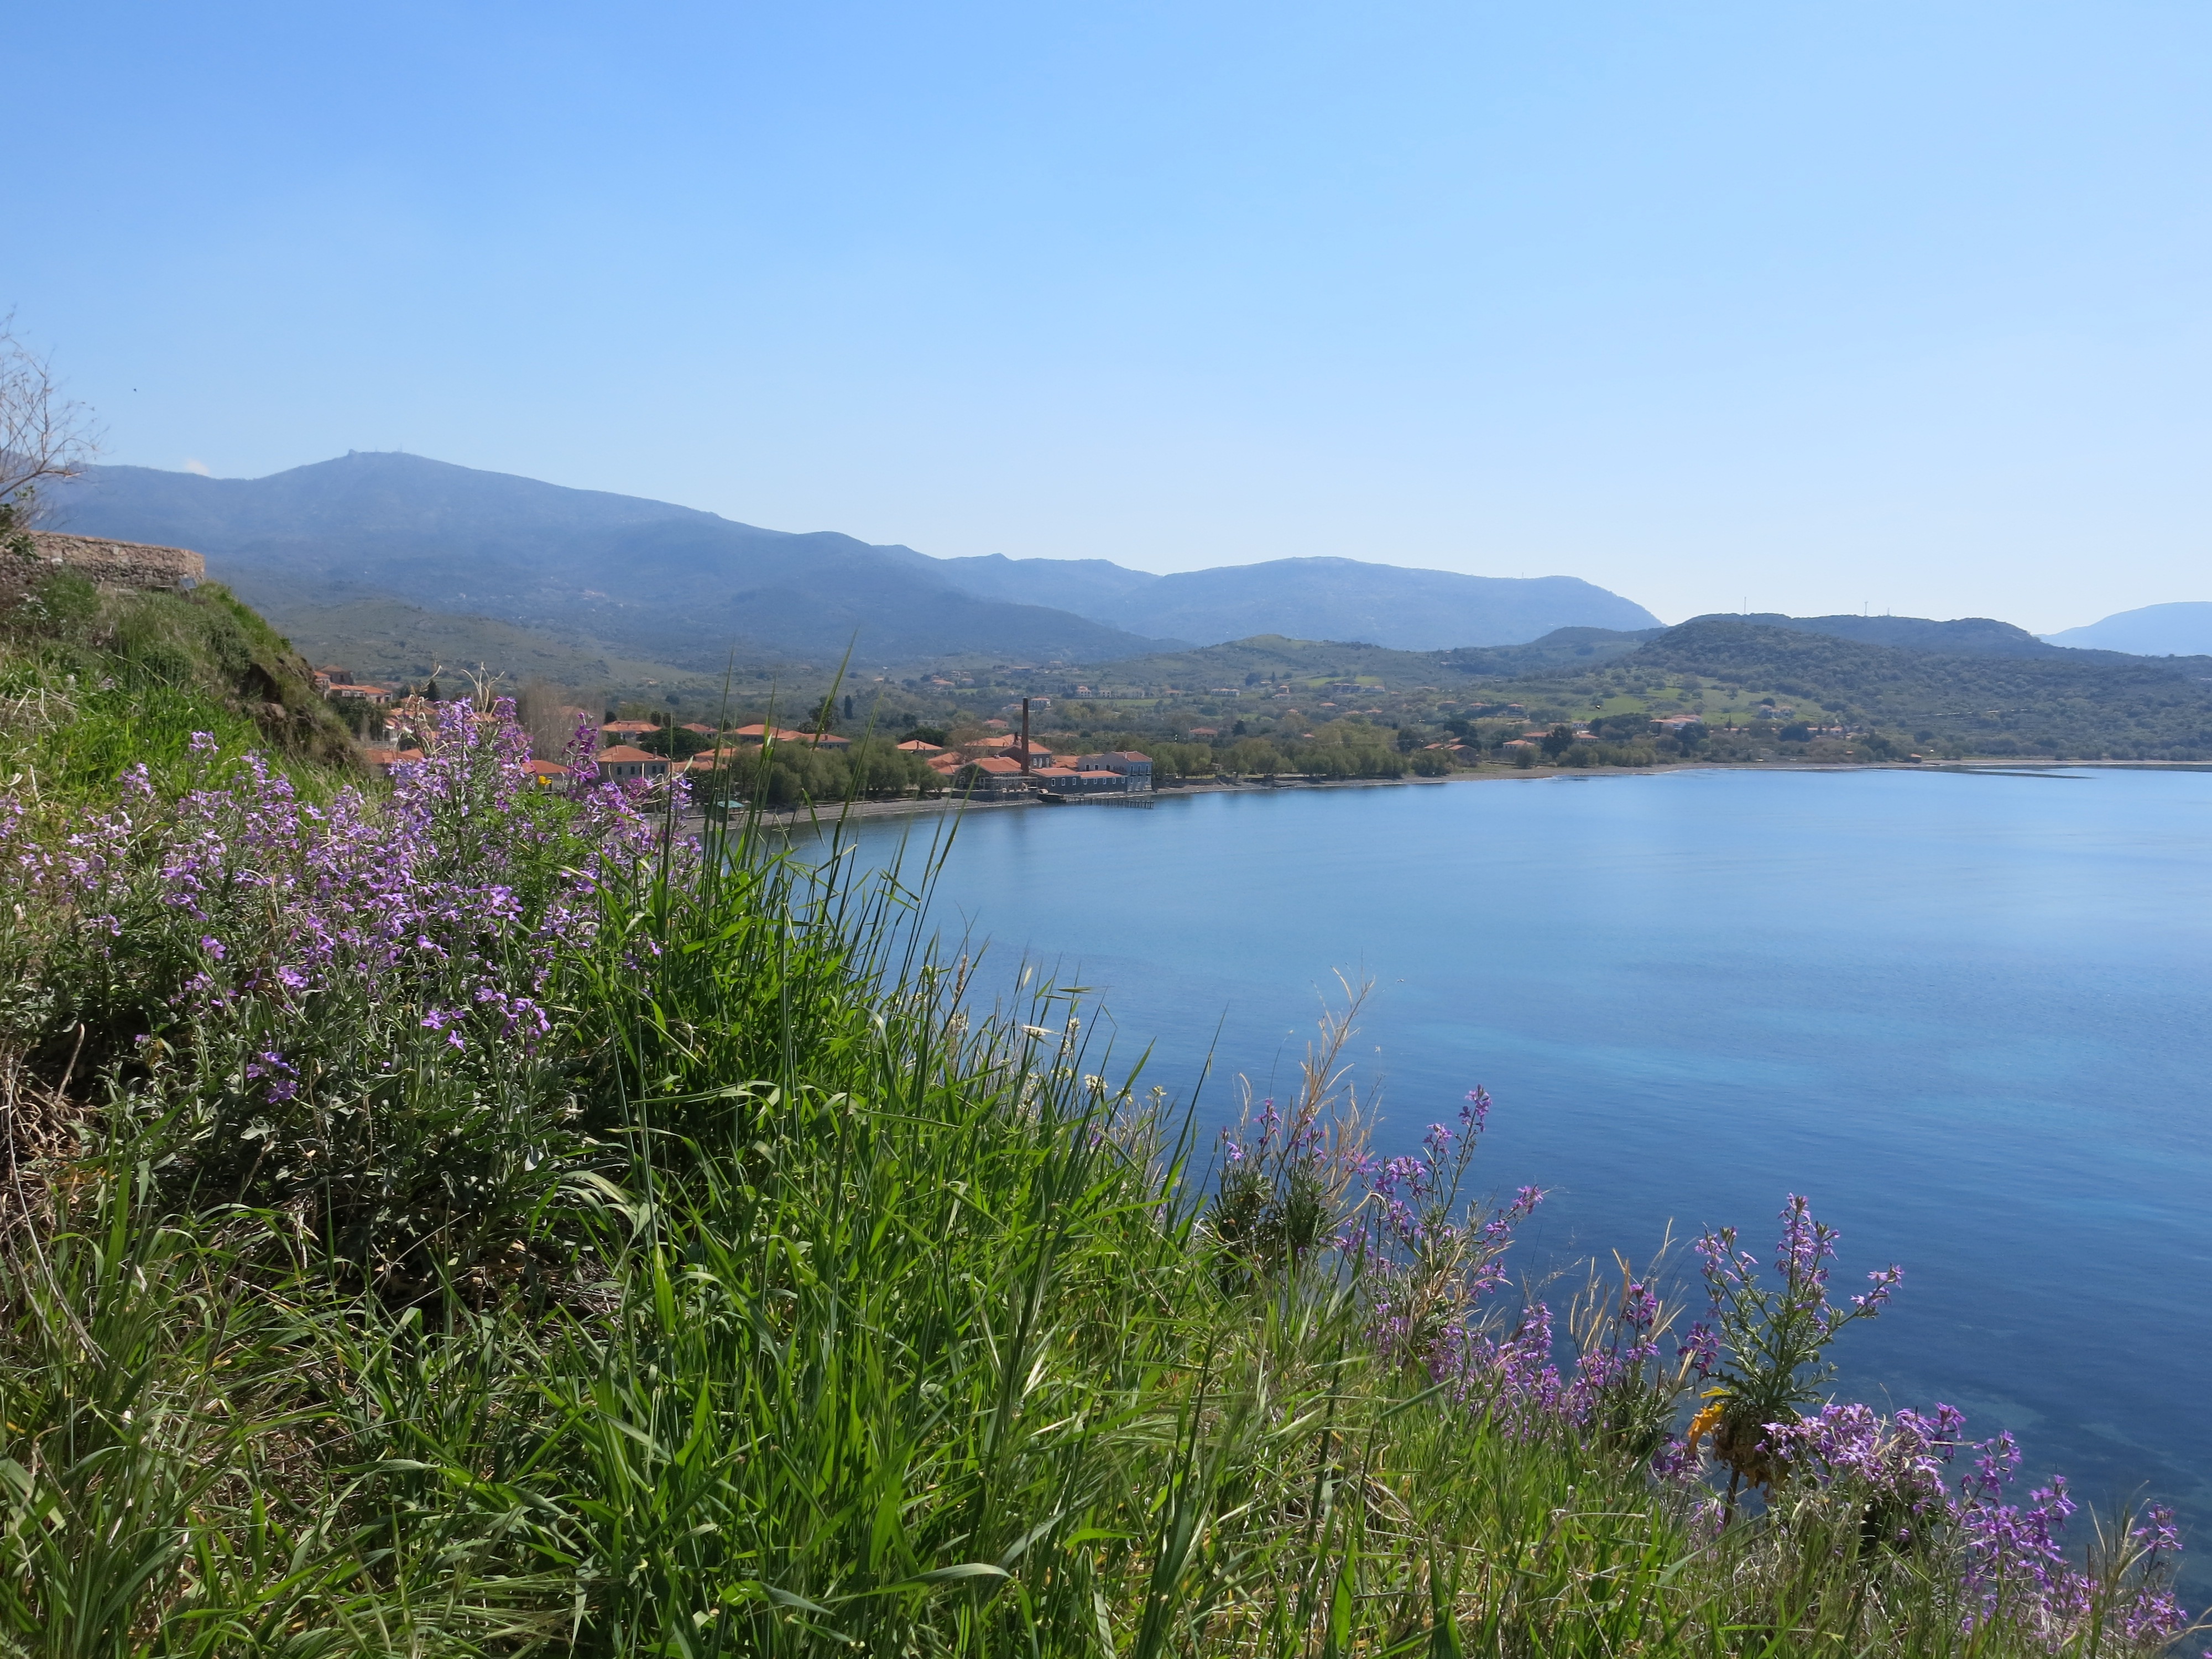
landscape, sea, coast, wilderness, mountain, meadow, flower, lake, mountain range, coastline, idyllic, scenic, bay, island, reservoir, ridge, body of water, wild flowers, mountains, plateau, greece, fell, loch, ecosystem, tarn, molivos, mountainous landforms, lesvos, molyvos, mythimna